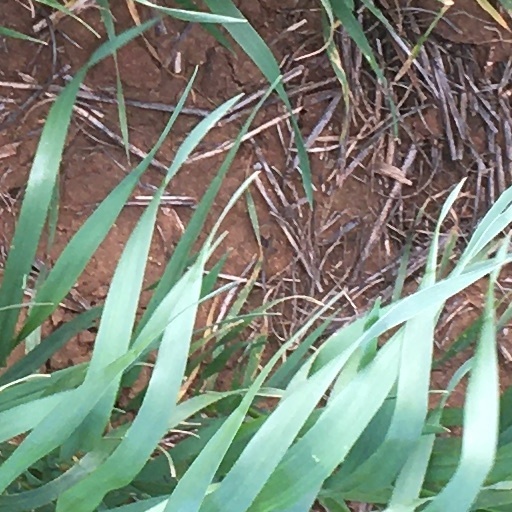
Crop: wheat